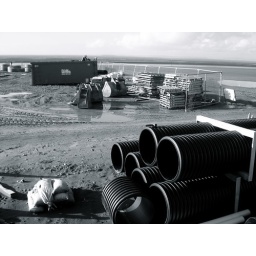
Construction work underway at the defunct Tropicana open air swimming pool on the beach at Weston-super-Mare in North Somerset.